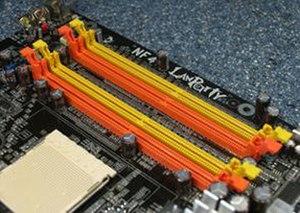
L'architecture de mémoire à multiples canaux est une solution technique mise en place sur une carte mère permettant d'augmenter la bande passante entre la mémoire vive et le contrôleur de mémoire. Les contrôleurs de mémoire offrant l'architecture à multiples canaux utilisent deux, trois ou quatre canaux de données de 64 bits, donnant ainsi une bande passante totale de 128 bits, 192 bits ou 256 bits pour le transfert de données entre la mémoire vive et le processeur. Le principe est donc d'utiliser ces canaux en y attribuant chacun la communication avec une barrette mémoire. Les barrettes doivent avoir les mêmes caractéristiques puisqu'elles sont gérées par le même contrôleur de mémoire.